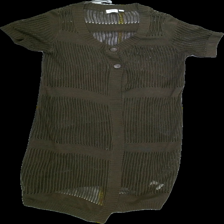
View: front
Type: Cardigan
Category: Ladies
Brand: Lindex
Colors: Brown
Material: 100%acrylic
Pattern: Plain
Cut: V-collar, Long
Size: L
Season: All
Trend: No trend
Stains: No
Price range: 50-100
Recommended usage: Export